Hispaniola

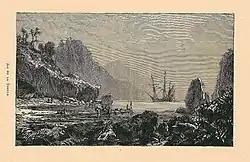
Ile de la Tortue (Tortuga island) made Hispaniola a center of pirate activity in the 17th century.

In 1655 the island of Tortuga was reoccupied by the English and French. In 1660 the English appointed a Frenchman as Governor who proclaimed the King of France, set up French colours, and defeated several English attempts to reclaim the island. In 1665, French colonization of the island was officially recognized by King Louis XIV. The French colony was given the name Saint-Domingue. By 1670 a Welsh privateer named Henry Morgan invited the pirates on the island of Tortuga to set sail under him. They were hired by the French as a striking force that allowed France to have a much stronger hold on the Caribbean region. Consequently, the pirates never really controlled the island and kept Tortuga as a neutral hideout. The capital of the French Colony of Saint-Domingue was moved from Tortuga to Port-de-Paix on the mainland of Hispaniola in 1676.